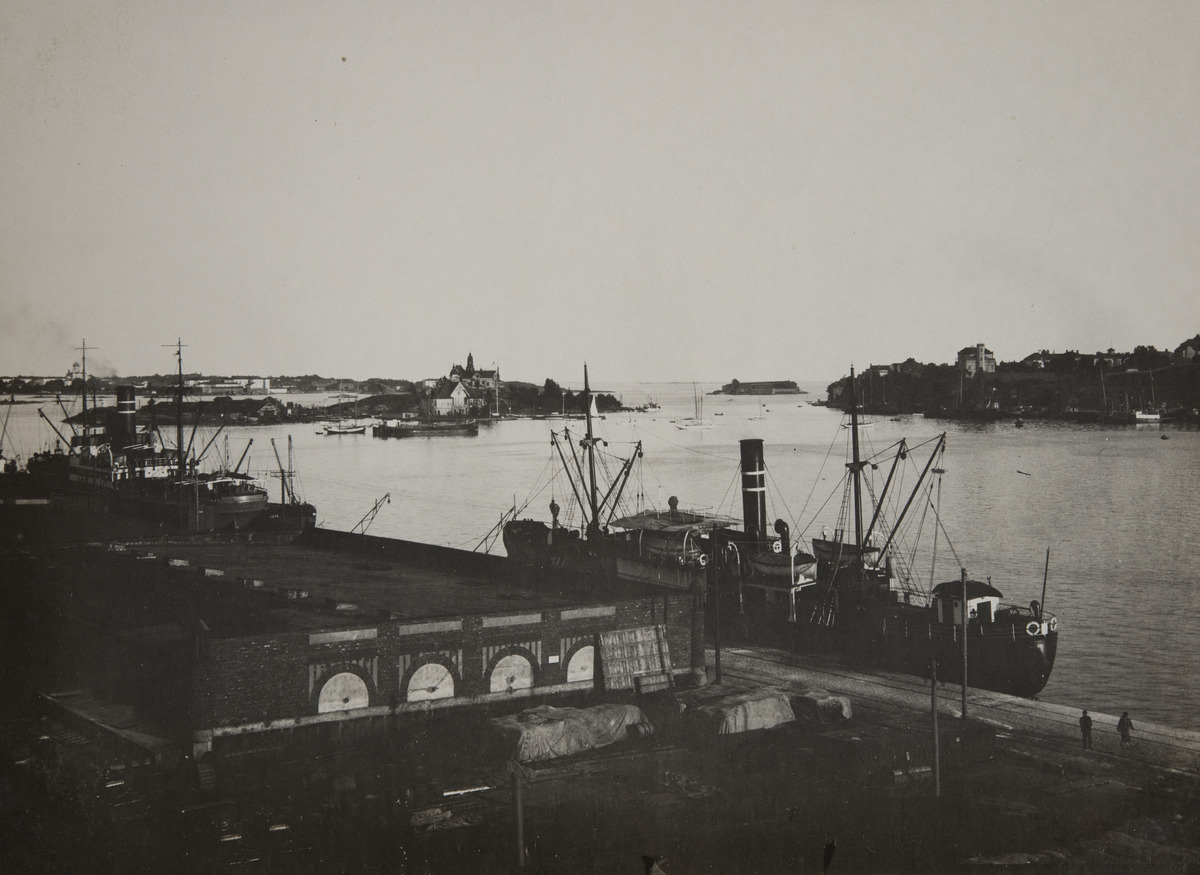
Laivoja Rahapajanrannan (nykyisin Katajanokanlaituri) laiturissa Eteläsatamassa
sisällön kuvaus: Laivoja Rahapajanrannan (nykyisin Katajanokanlaituri) laiturissa Eteläsatamassa. Taustalla Kaivopuistoa, Valkosaaret ja Luoto, kauempana Suomenlinnaa ja Särkkä. Kuva on otettu Norrménin talon pihalta, Kanavakatu 2. mustavalkoinen
Kuvaaja: Grönlund, Arthur, valokuvaaja
Ajankohta: kuvausaika 1900 -luku alku
Paikka: Suomi, Uusimaa, Helsinki, Katajanokka Helsinki, Katajanokanlaituri. Eteläsatama
Aiheet: lahdet, rannat, satamat, laiturit, laivat, höyrylaivat, rahtilaivat, rakennukset, varastot, makasiinit, saaret